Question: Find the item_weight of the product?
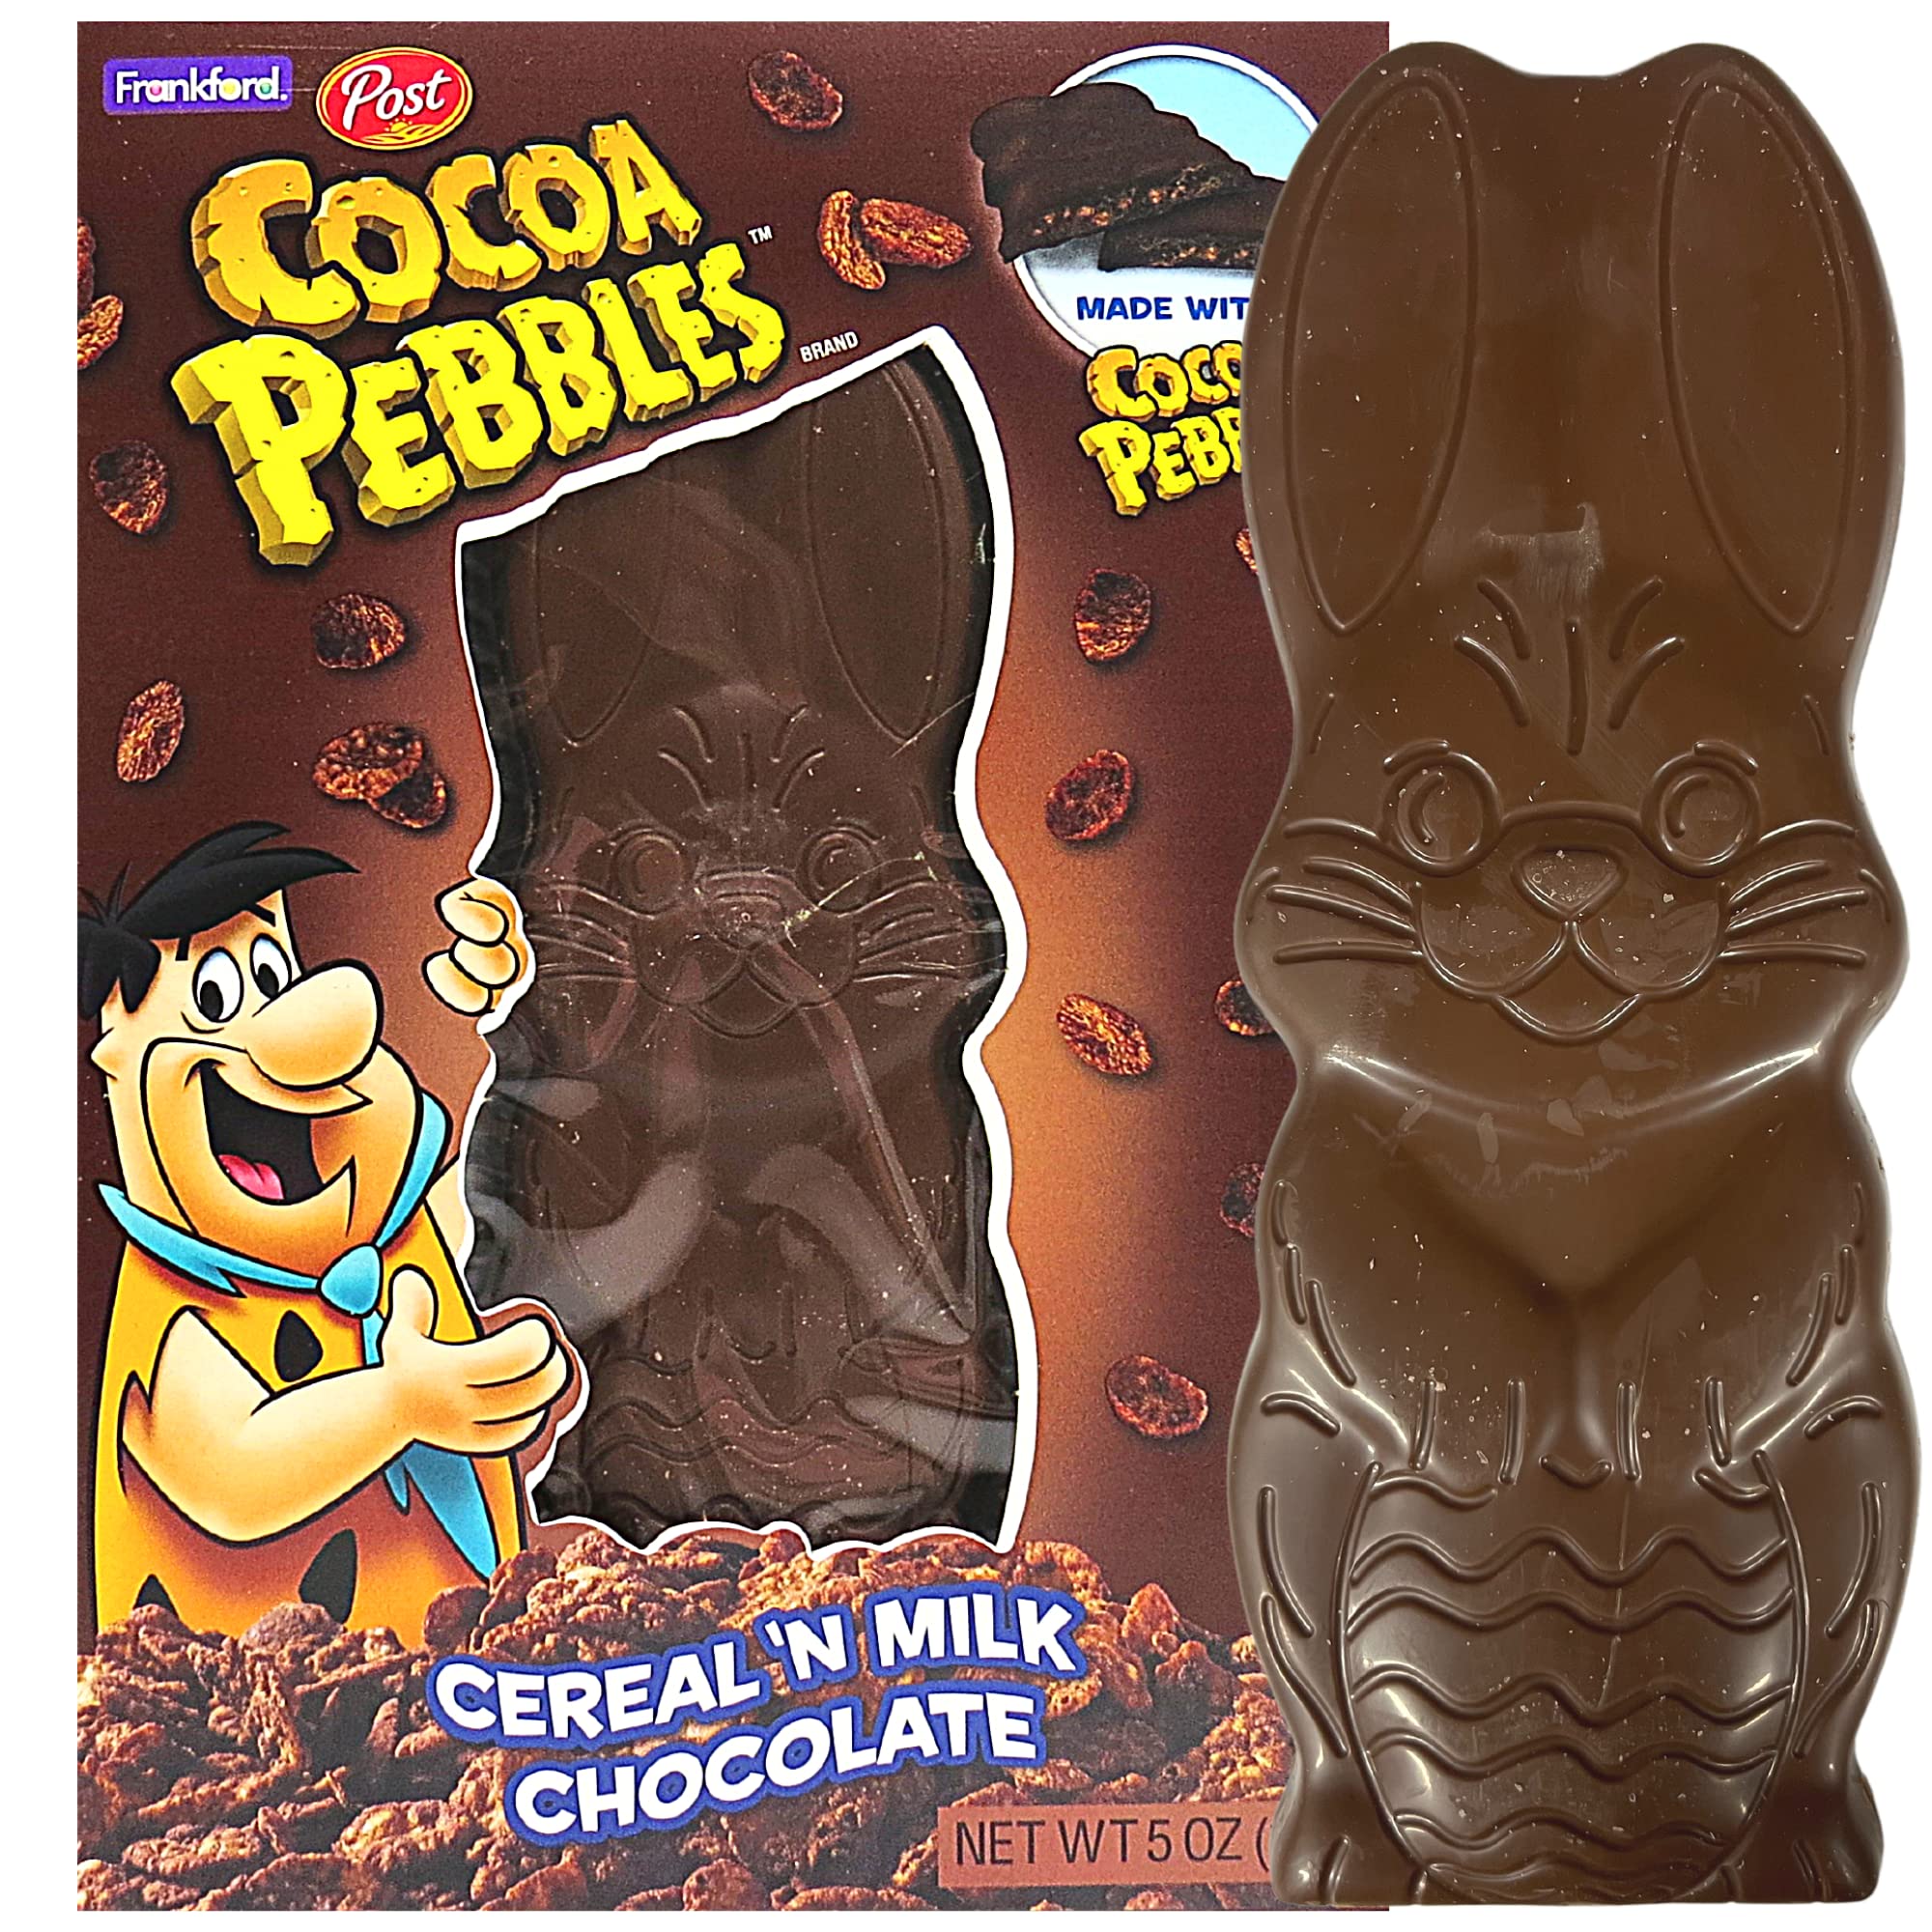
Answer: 5 ounce